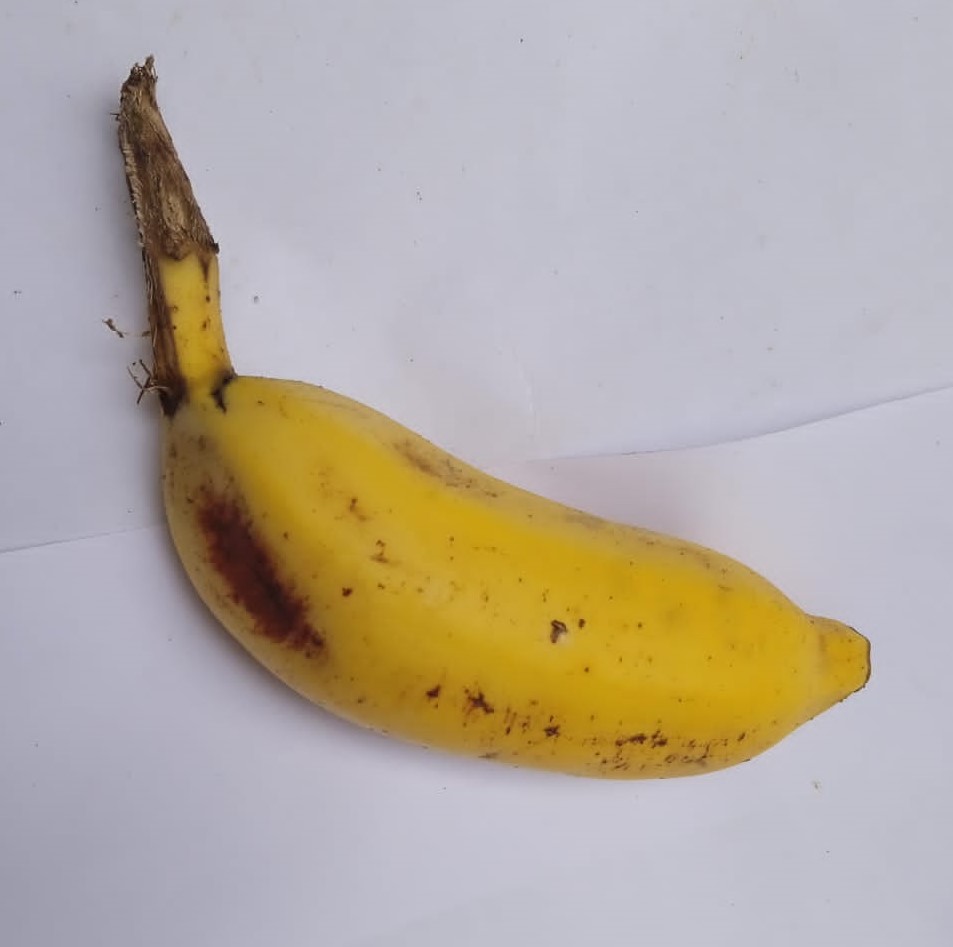
Fruit: banana
Condition: fresh